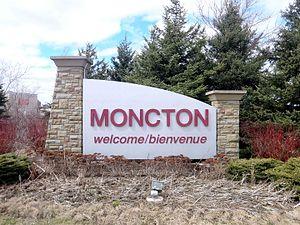
Leonard C. Jones est un avocat et un homme politique canadien. Il est maire de Moncton, sa ville natale, de 1963 à 1974 et député à la Chambre des communes du Canada de 1974 à 1979. Surtout connu pour ses positions controversées, il détient le record de longévité au poste de maire de la ville.